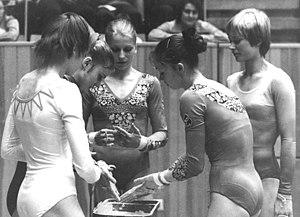
Steffi Kräker, née le 21 avril 1960 à Leipzig, est une gymnaste artistique est-allemande.
Marion Kische, née le 30 mars 1958 à Dresde, est une gymnaste artistique est-allemande.